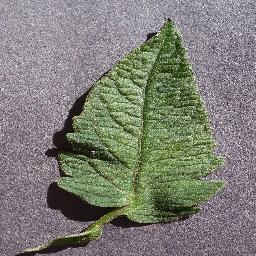
Label: Tomato___healthy